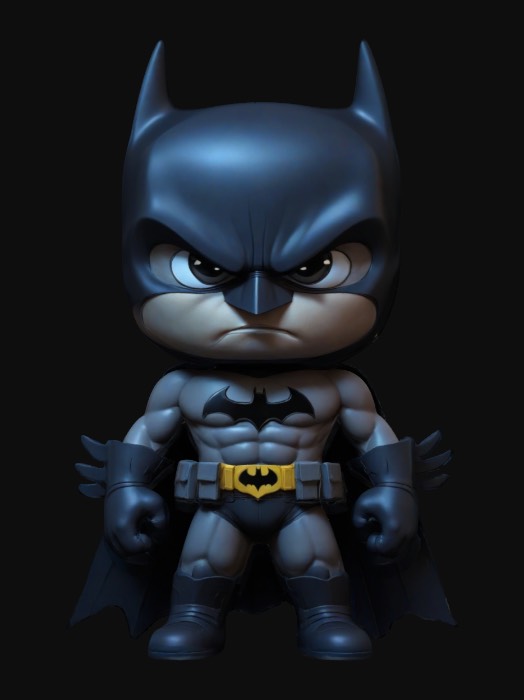
미적 점수 (1~10점): 7